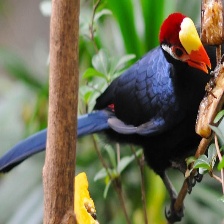
Species: VIOLET TURACO
Scientific name: MUSOPHAGA VIOLACEA